Kelli Valade

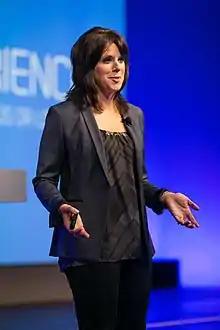

Kelli Valade (born October 11, 1969) is an American businesswoman who was formerly the chief executive officer of Red Lobster. Previously, she was the CEO and president of Black Box Intelligence (formerly TDn2K). She is the former brand president of Chili's Grill & Bar and former executive vice president at Brinker International. As of June 2022, she has been the CEO of Denny's. Prior to that, she held many executive positions in operations as COO and in human resources.